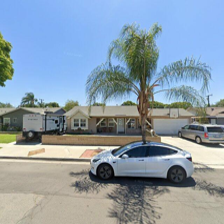
Label: streetView